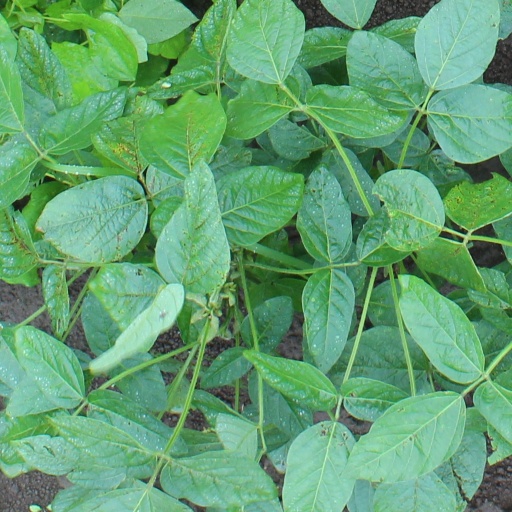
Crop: soybean